Potholes (film)

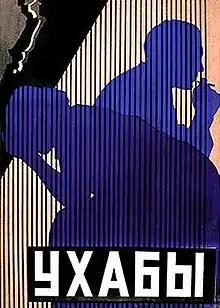

Potholes is a 1928 Soviet silent romantic drama directed by Abram Room.